Edward Osborne (Mayor of Hythe)

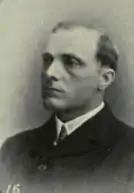

Edward Osborne, MLC, JP (21 January 1861 – 21 January 1939) was a British businessman and politician. He was the secretary for the Hongkong and Kowloon Wharf and Godown Company (1889–1913), member of the Legislative Council of Hong Kong (1906–1913), and Mayor of Hythe (1922–24).